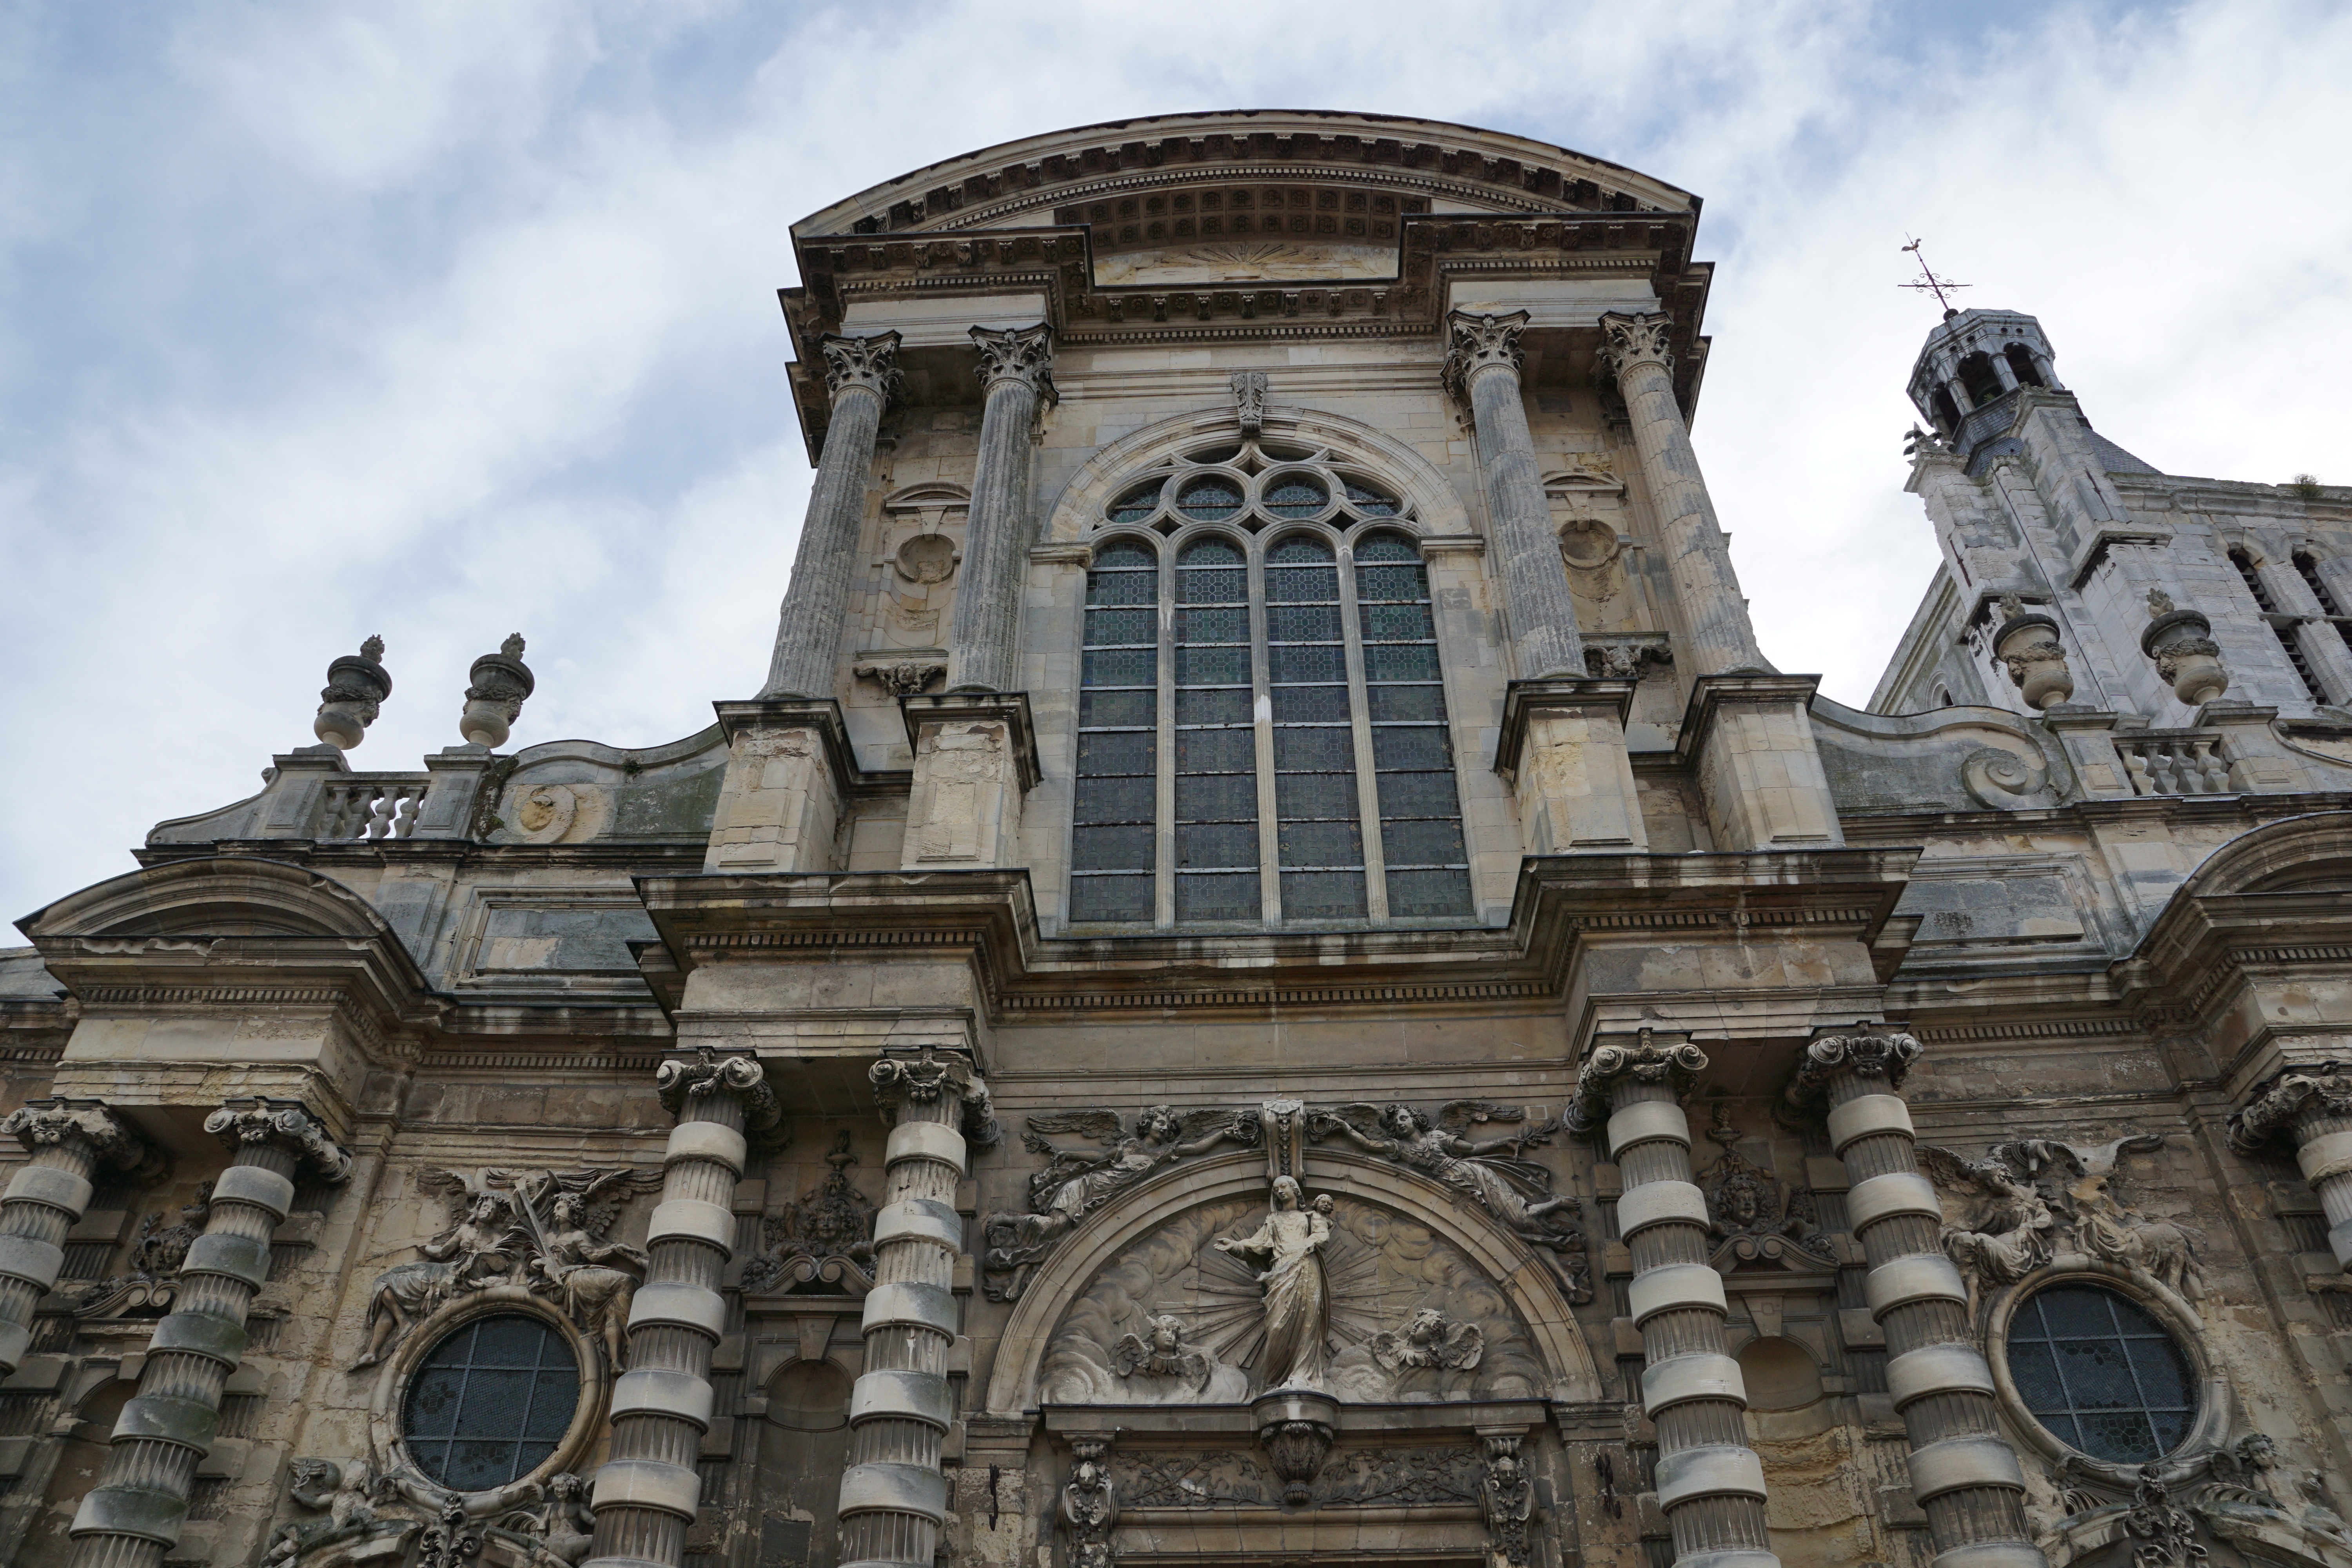
architecture, building, palace, monument, france, statue, religion, landmark, facade, church, cathedral, place of worship, baptistery, catholic, basilica, le havre, historic site, ancient history, ancient roman architecture